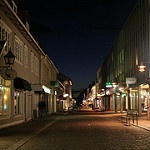
Scene: Outdoor